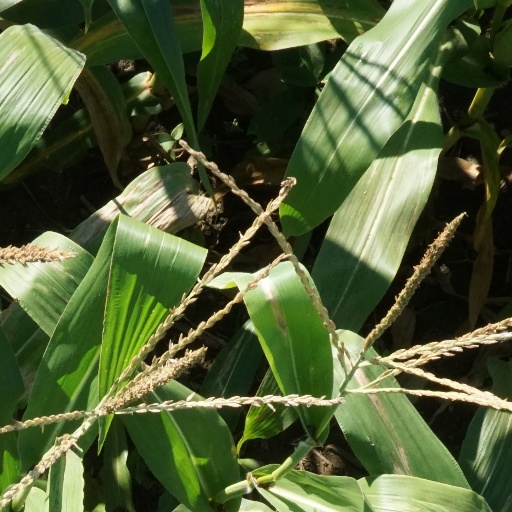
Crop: maize; corn